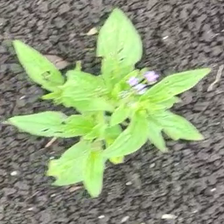
Weed species: Lamber_Quarter_plant(Chenopodium )